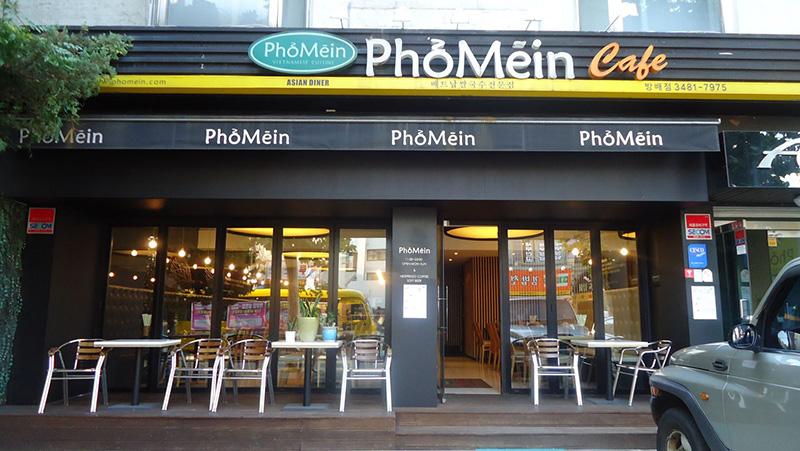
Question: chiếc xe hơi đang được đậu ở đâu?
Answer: chiếc xe hơi đang được đậu trước cửa hàng